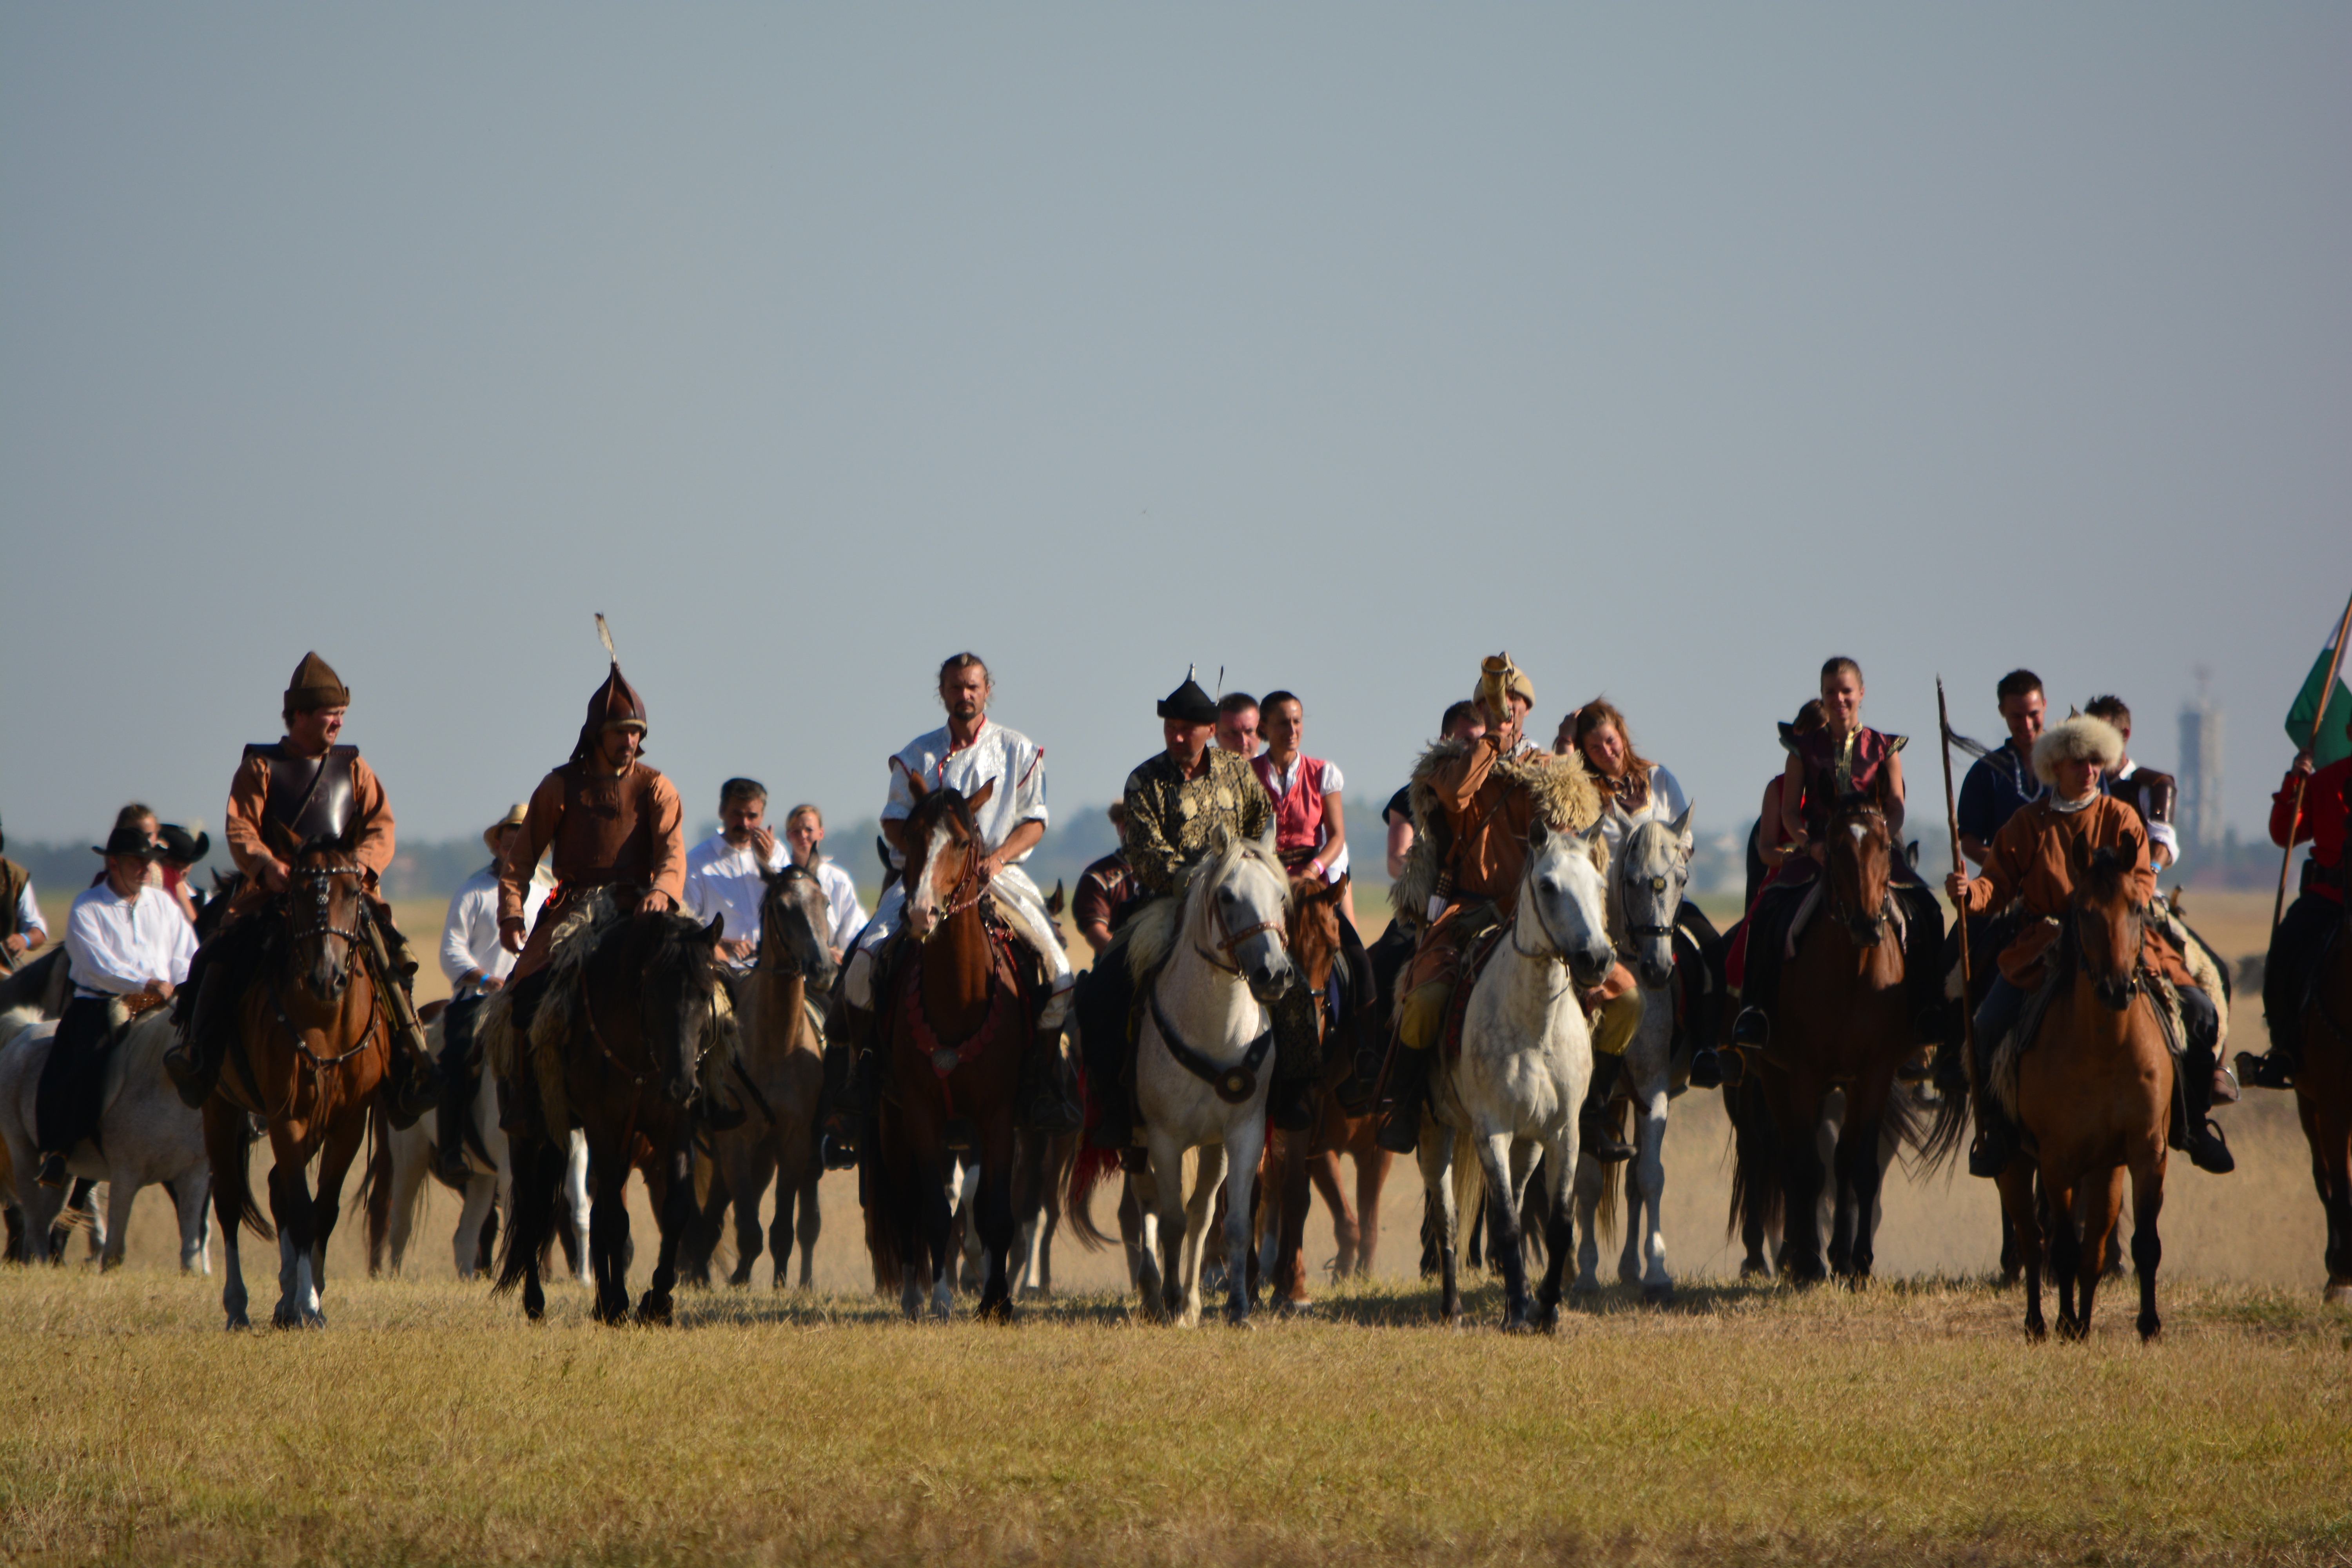
herd, horse, culture, tradition, riders, hungarian, equestrianism, pack animal, trail riding, horse like mammal, mustang horse, animal sports, equestrian sport